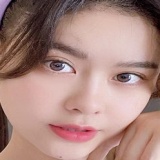
ca sĩ Trương Quỳnh Anh